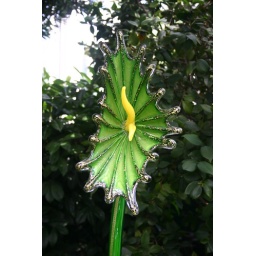
One of the Dale Chihuly glass flowers in the conservatory at the NY Botanical Gardens.